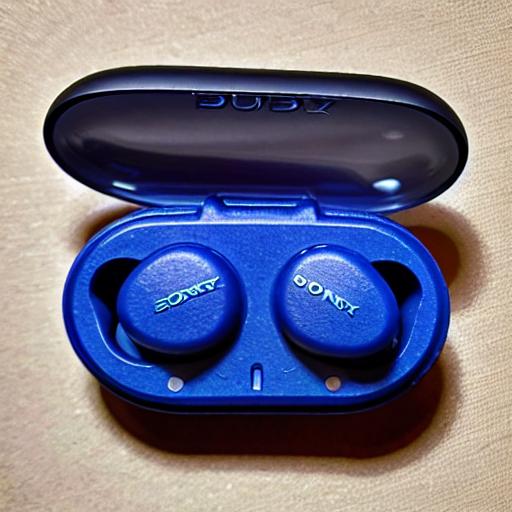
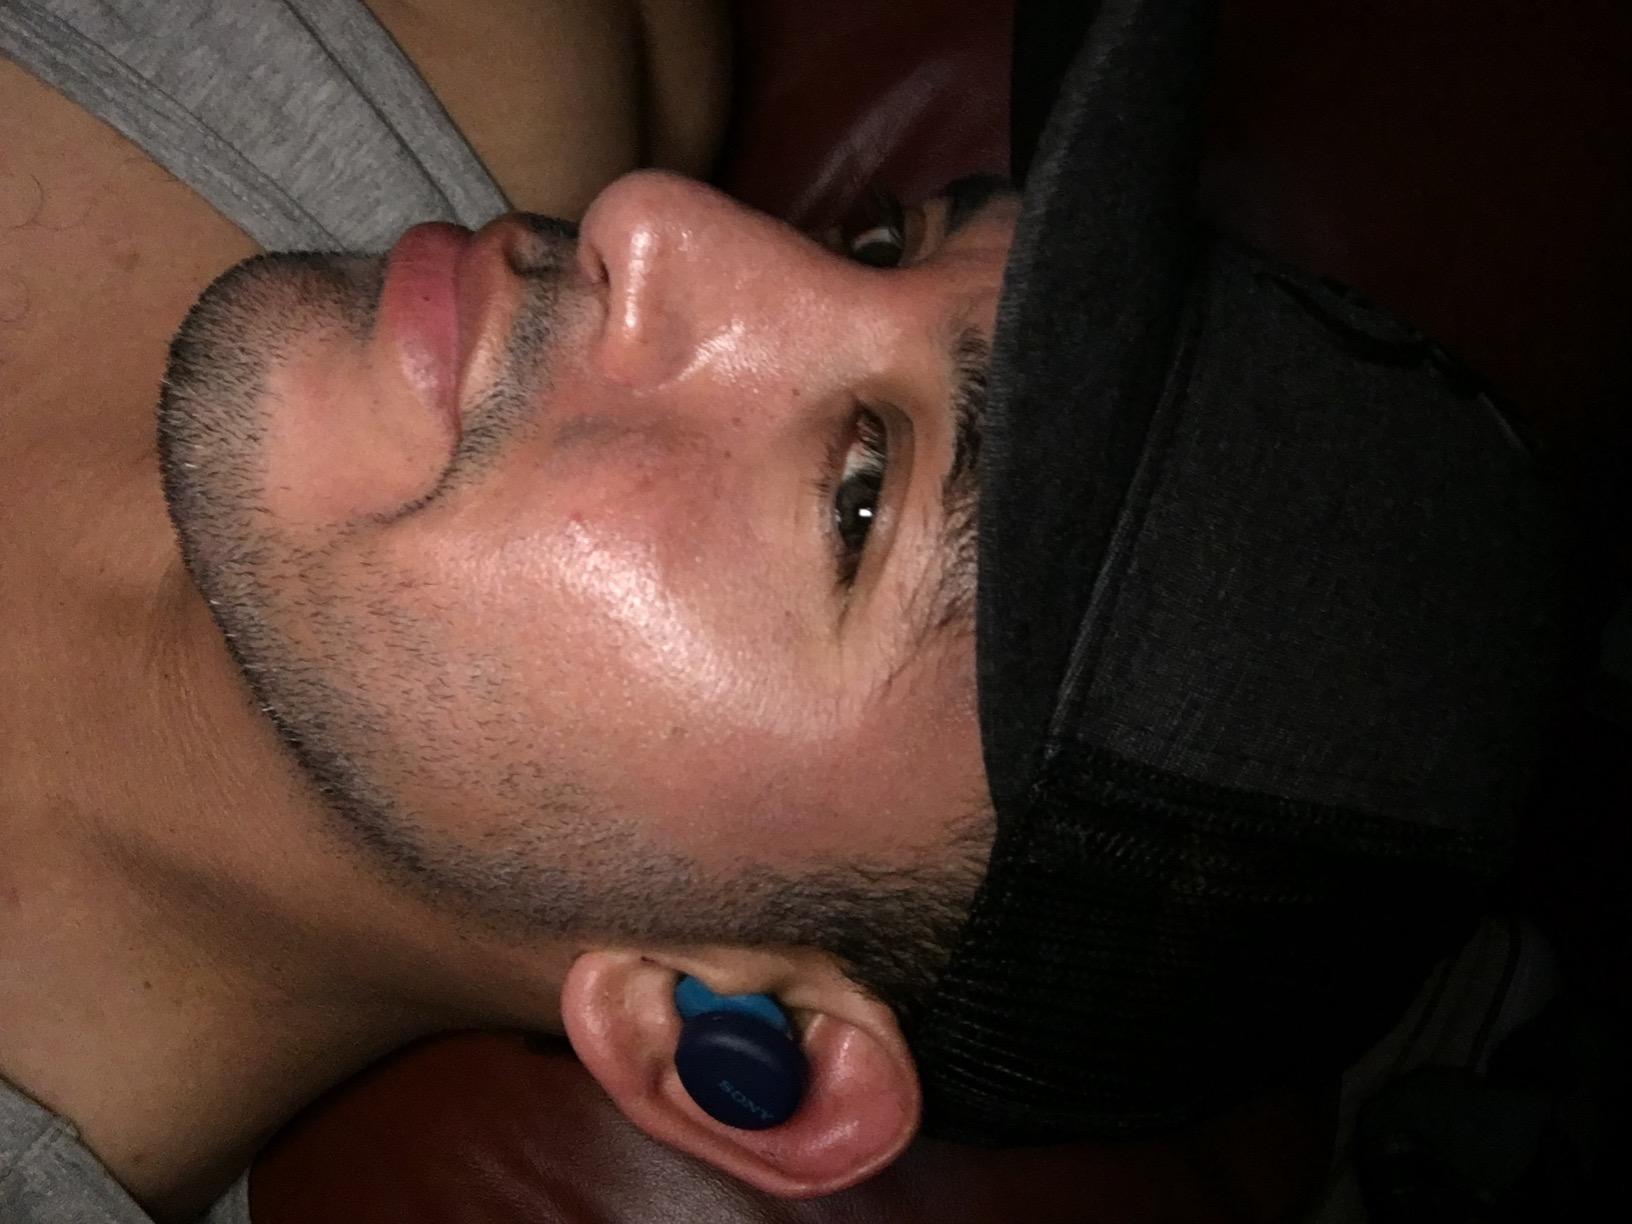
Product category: earbuds
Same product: no